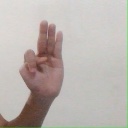
अक्षर: भ